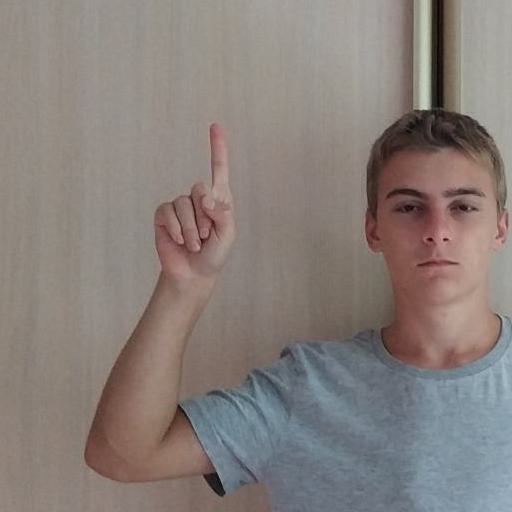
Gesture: one